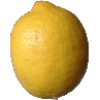
Label: Lemon 1